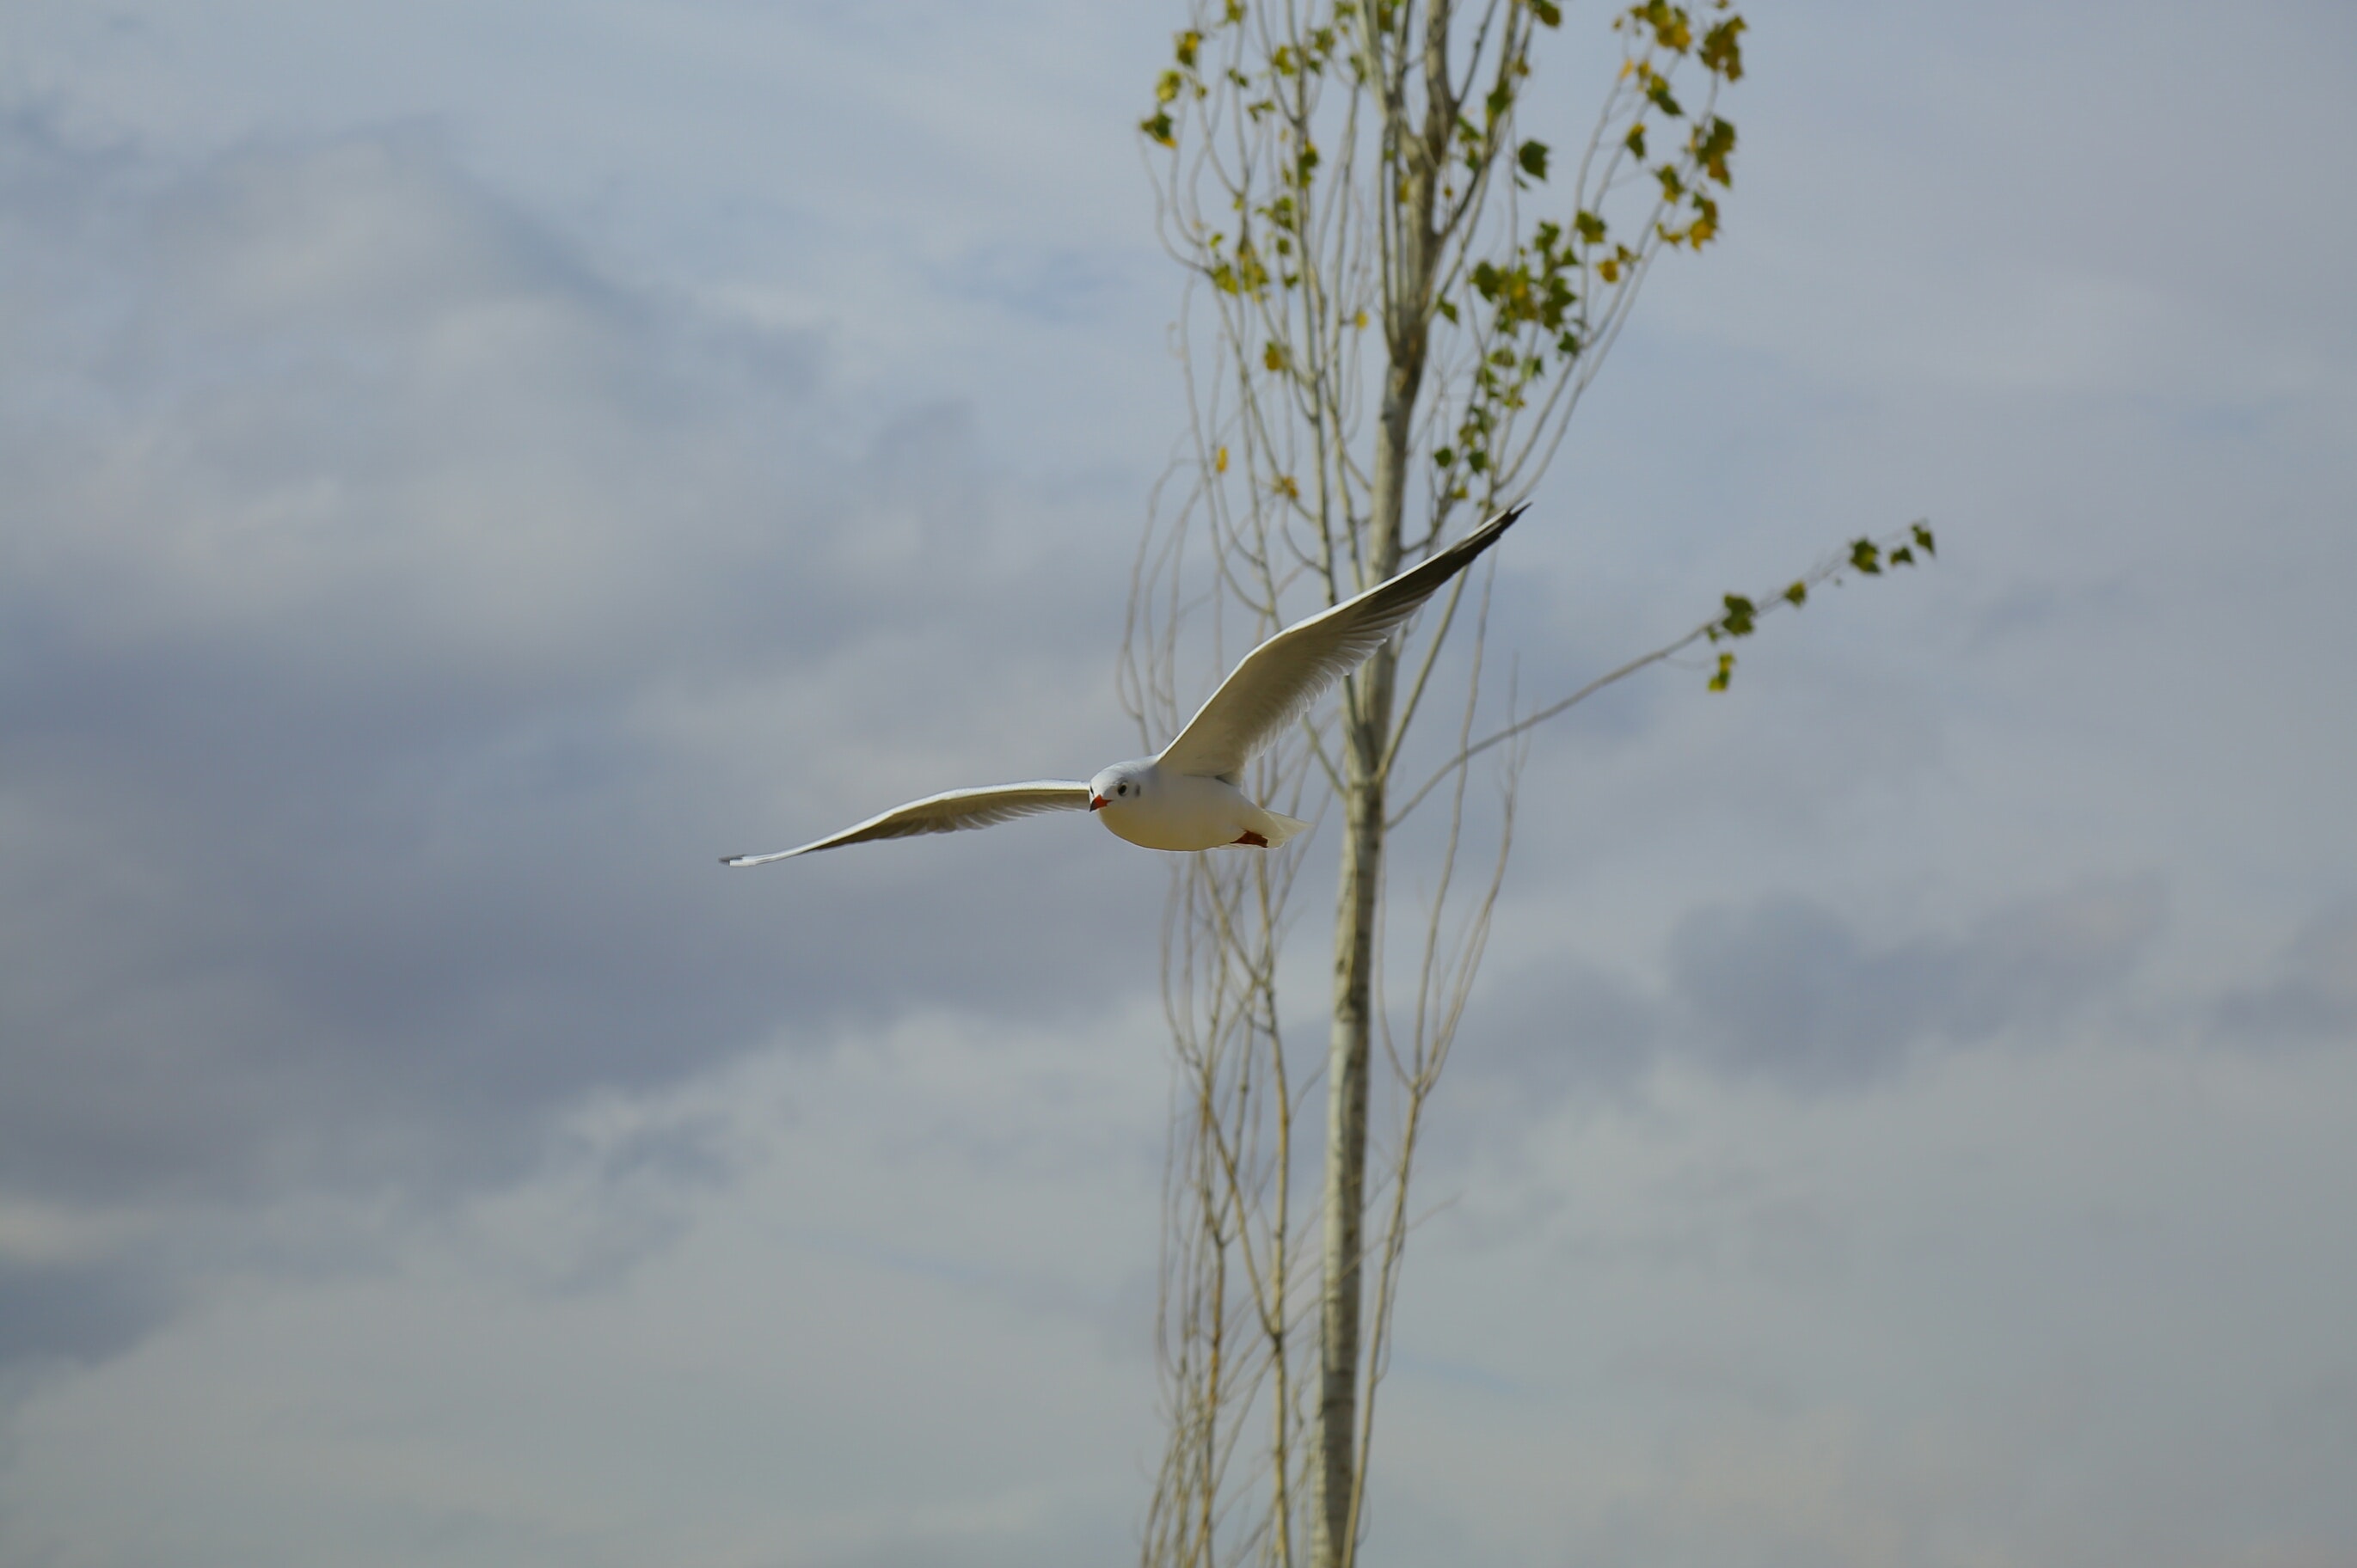
sky, tree, branch, grass family, plant stem, plant, twig, bird, seabird, wind, flower, wing